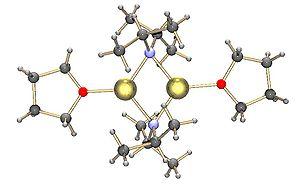
Un organolithien, ou simplement lithien, est un composé organométallique présentant une liaison carbone–lithium. Ce sont des réactifs importants en synthèse organique couramment utilisés pour transférer leur chaîne carbonée ou leur atome de lithium à travers une addition nucléophile ou une déprotonation. On utilise les organolithiens dans l'industrie pour l'amorçage de réactions de polymérisation anionique permettant de produire de nombreux élastomères, ainsi qu'en synthèse asymétrique dans l'industrie pharmaceutique. Le méthyllithium CH₃Li, le n-butyllithium CH₃CH₂CH₂CH₂Li et le phényllithium C₆H₅Li sont des exemples d'organolithiens.
Le diisopropylamidure de lithium est un composé très utilisé en chimie organique de formule brute C₆H₁₄LiN. Ce composé de formule LiN[CH(CH₃)₂]₂ est un amidure substitué. En solution, il se comporte comme une base forte et très encombrée de telle sorte qu'il ne s'additionne pas aux dérivés carbonylés.